Royal entry

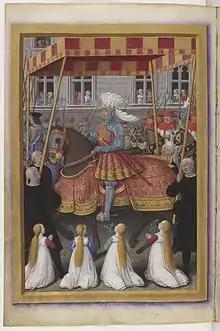
Louis XII of France <a href="http%3A//special-1.bl.uk/treasures/festivalbooks/BookDetails.aspx%3FstrFest%3D0002">enters

To the occasional irritation of modern art historians, many of the great artists of the time spent a good deal of time on the ephemeral decorations for entries and other festivities, including Jan van Eyck, Leonardo da Vinci, Albrecht Dürer, Holbein, Andrea del Sarto, Perino del Vaga, Polidoro da Caravaggio, Tintoretto, Veronese and Rubens. For some court artists, such as Inigo Jones or Jacques Bellange, it seems to have been their major occupation, and both Giulio Romano and Giorgio Vasari were very heavily engaged in such work. Composers from Lassus and Monteverdi to John Dowland, and writers such as Tasso, Ronsard, Ben Jonson and Dryden also contributed. Shakespeare does not seem to have written anything for such an occasion, but with Jonson he was one of a group of twenty gentlemen processing in "The Magnificent Entertainment", as the published record called the first entry of James I of England into London.